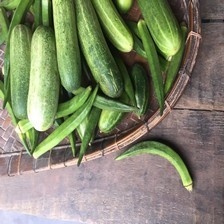
Label: cucumber